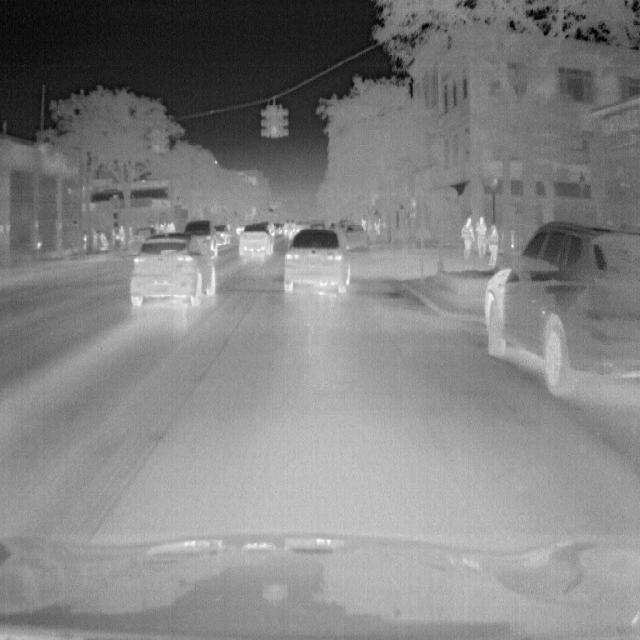
Detected objects:
label: person
label: person
label: person